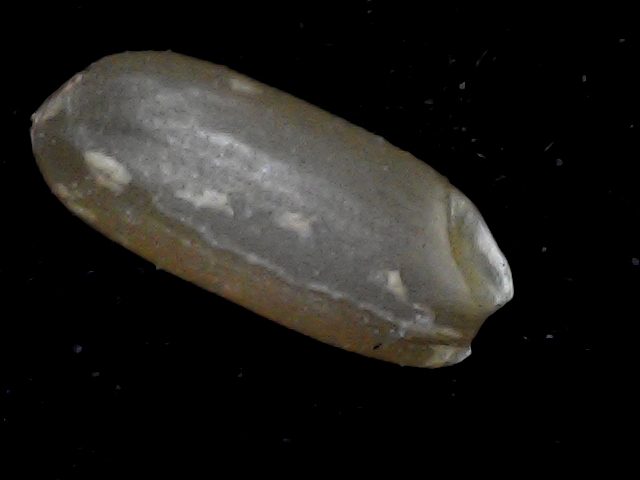
Rice variety: BD76